Merkel Mill Complex

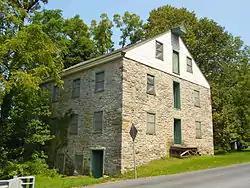

The Merkel Mill Complex is an historic, American grist mill complex that is located in Richmond Township, Berks County, Pennsylvania.